Busiek State Forest

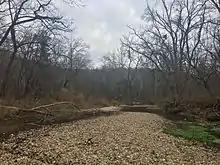
Woods Fork Stream at Busiek State Forest in late autumn.

Busiek State Forest is a state forest and conservation area in the state of Missouri, located in Christian County near Springfield, Missouri. The area consists of forests, glades, and savannas, two streams (the intermittent Camp Creek and the permanent Woods Fork) and offers 18 miles of trails, deer, squirrel, and turkey hunting, primitive campsites, and features a shooting range.